Ching Chiang-class patrol ship

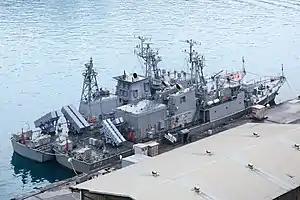
Two vessels of the "Ching Chiang" class at Keelung

The "Ching Chiang" class is a class of patrol ships/corvettes built by CSBC for the Republic of China Navy.